Kirron Kher

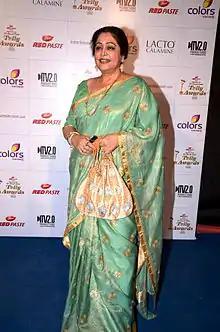
Kher at "Indian Telly Awards" in 2012

Kirron Anupam Kher (also Kiran or, Kiron, born 14 June 1952) is an Indian politician, actress, television personality, singer, and entertainment producer. She is a member of the Bharatiya Janata Party and in May 2014 was elected to the Lok Sabha, the lower house of Indian Parliament, from Chandigarh. Through her film career, she is the recipient of two National Film Awards and a Lux Style Award, and has received four Filmfare Award nominations.